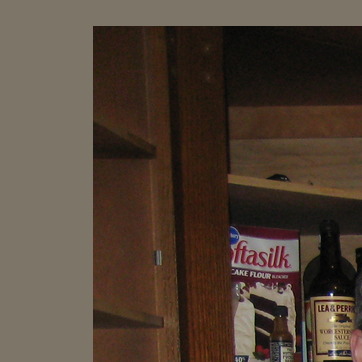
Material: wood